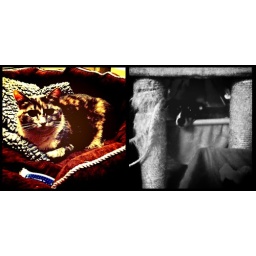
The cat stole the dog bed so the dog slept in the cat hammock. And, yes, I have a cat hammock.